History of Egypt

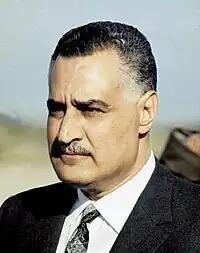

The expulsion of the French in 1801 by Ottoman, Mamluk, and British forces was followed by four years of anarchy in which Ottomans, Mamluks, and Albanians — who were nominally in the service of the Ottomans – wrestled for power. Out of this chaos, the commander of the Albanian regiment, Muhammad Ali (Kavalali Mehmed Ali Pasha) emerged as a dominant figure and in 1805 was acknowledged by the Sultan in Istanbul as his viceroy in Egypt; the title implied subordination to the Sultan but this was in fact a polite fiction: Ottoman power in Egypt was finished and Muhammad Ali, an ambitious and able leader, established a dynasty that was to rule Egypt until the revolution of 1952. After 1882 the dynasty became a British puppet.